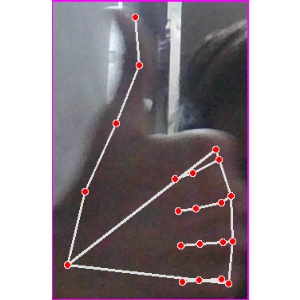
अक्षर: थ